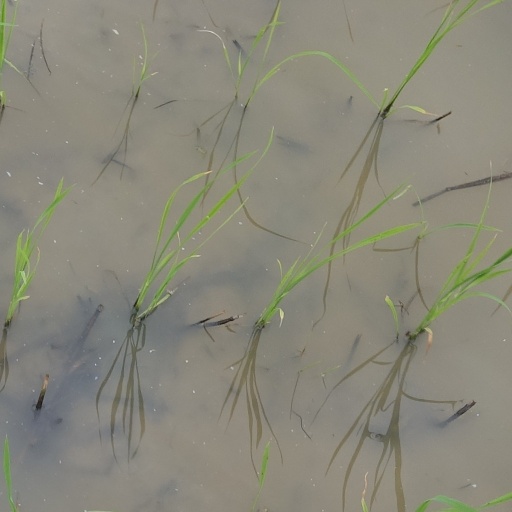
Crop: rice